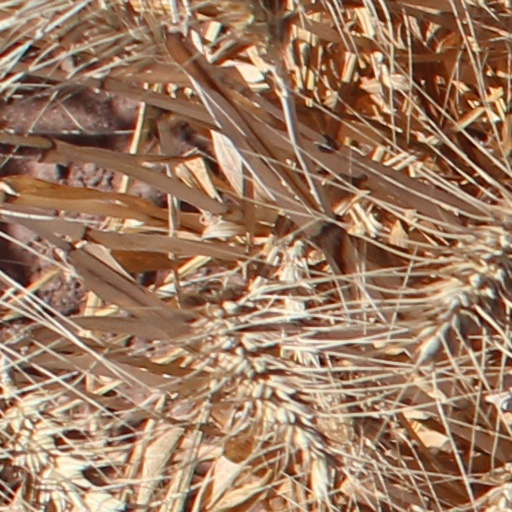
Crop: wheat